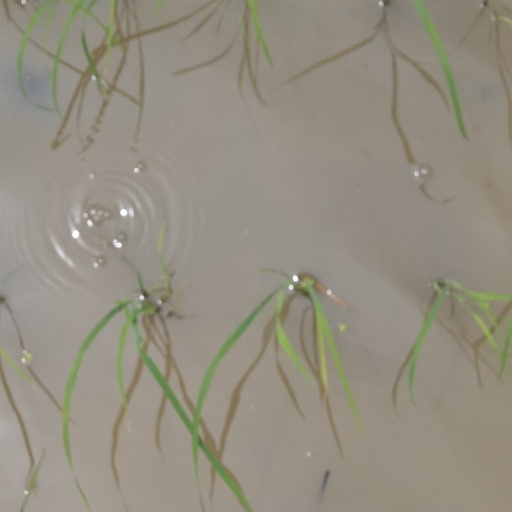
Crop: rice